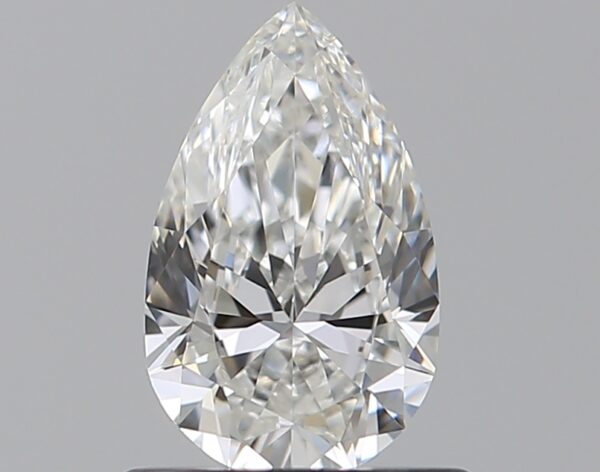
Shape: pear
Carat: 0.6
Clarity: VS1
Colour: F
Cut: EX
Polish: VG
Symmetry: VG
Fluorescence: ST
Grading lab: GIA
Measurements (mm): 7.42 x 4.54 x 2.82